Bob Bolling

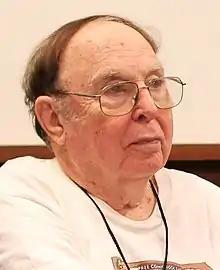
Bolling at the Florida Supercon in 2012

Bob Bolling (born June 9, 1928) is an American cartoonist best known for his work in Archie Comics. He created the company's popular spin-off title "Little Archie".